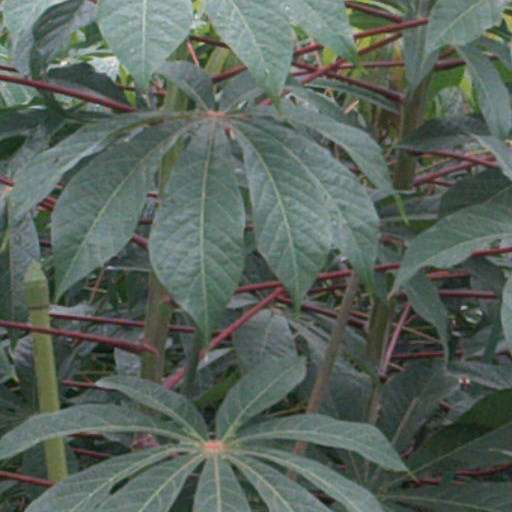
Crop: cassava